Answer in natural language. How many Beds are visible in the scene? Choose between the following options: 3, 5, 4, 1 or 1
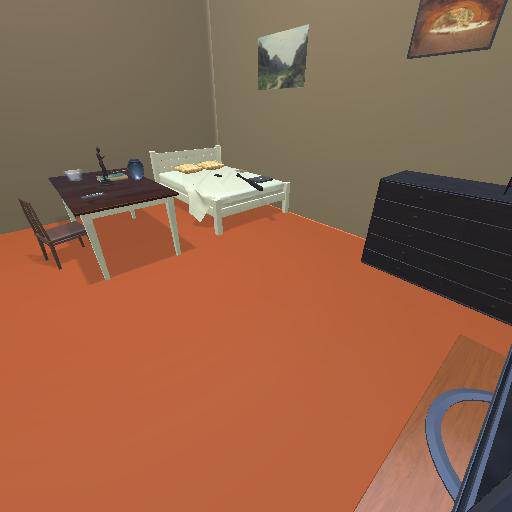
<answer>1</answer>